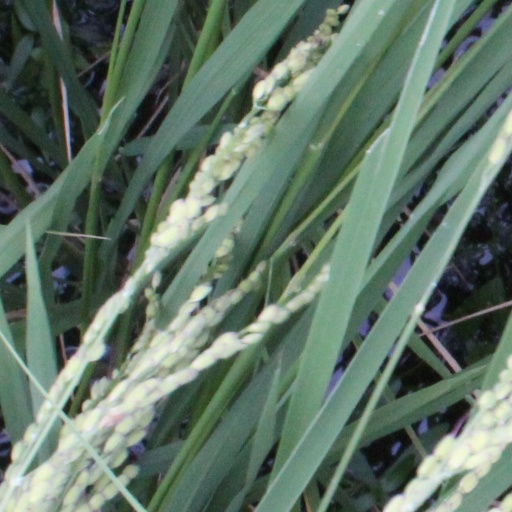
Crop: rice